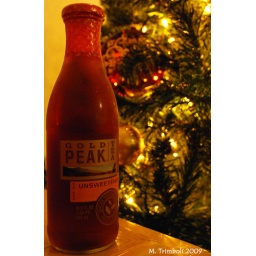
A bottle of Gold Peak brand unsweetened ice tea sitting in front of my 2009 Christmas tree